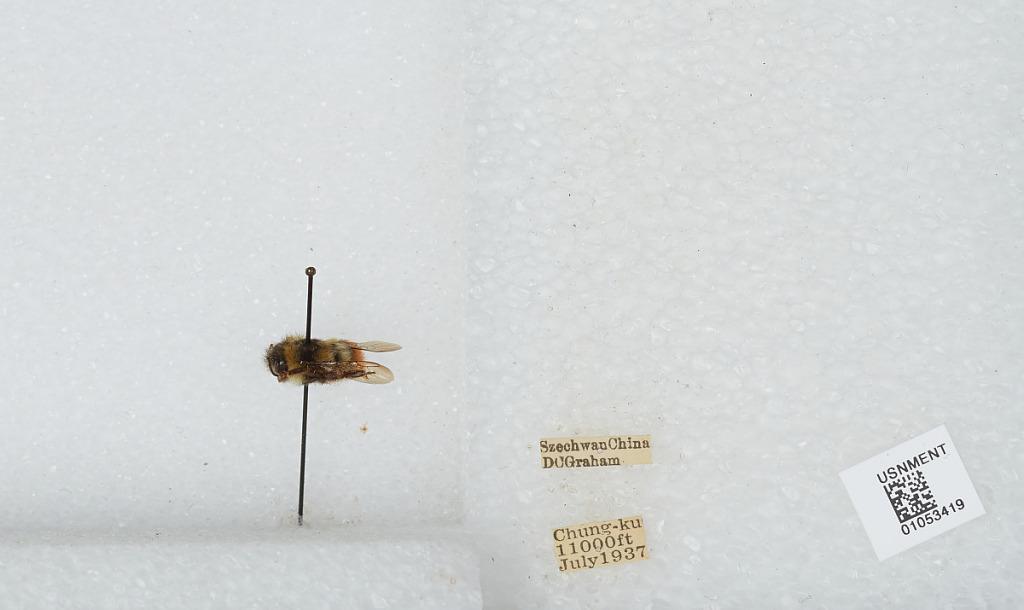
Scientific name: Bombus sp.
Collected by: D. Graham
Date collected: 1937-7-
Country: China
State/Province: Sichuan
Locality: Chung-ku